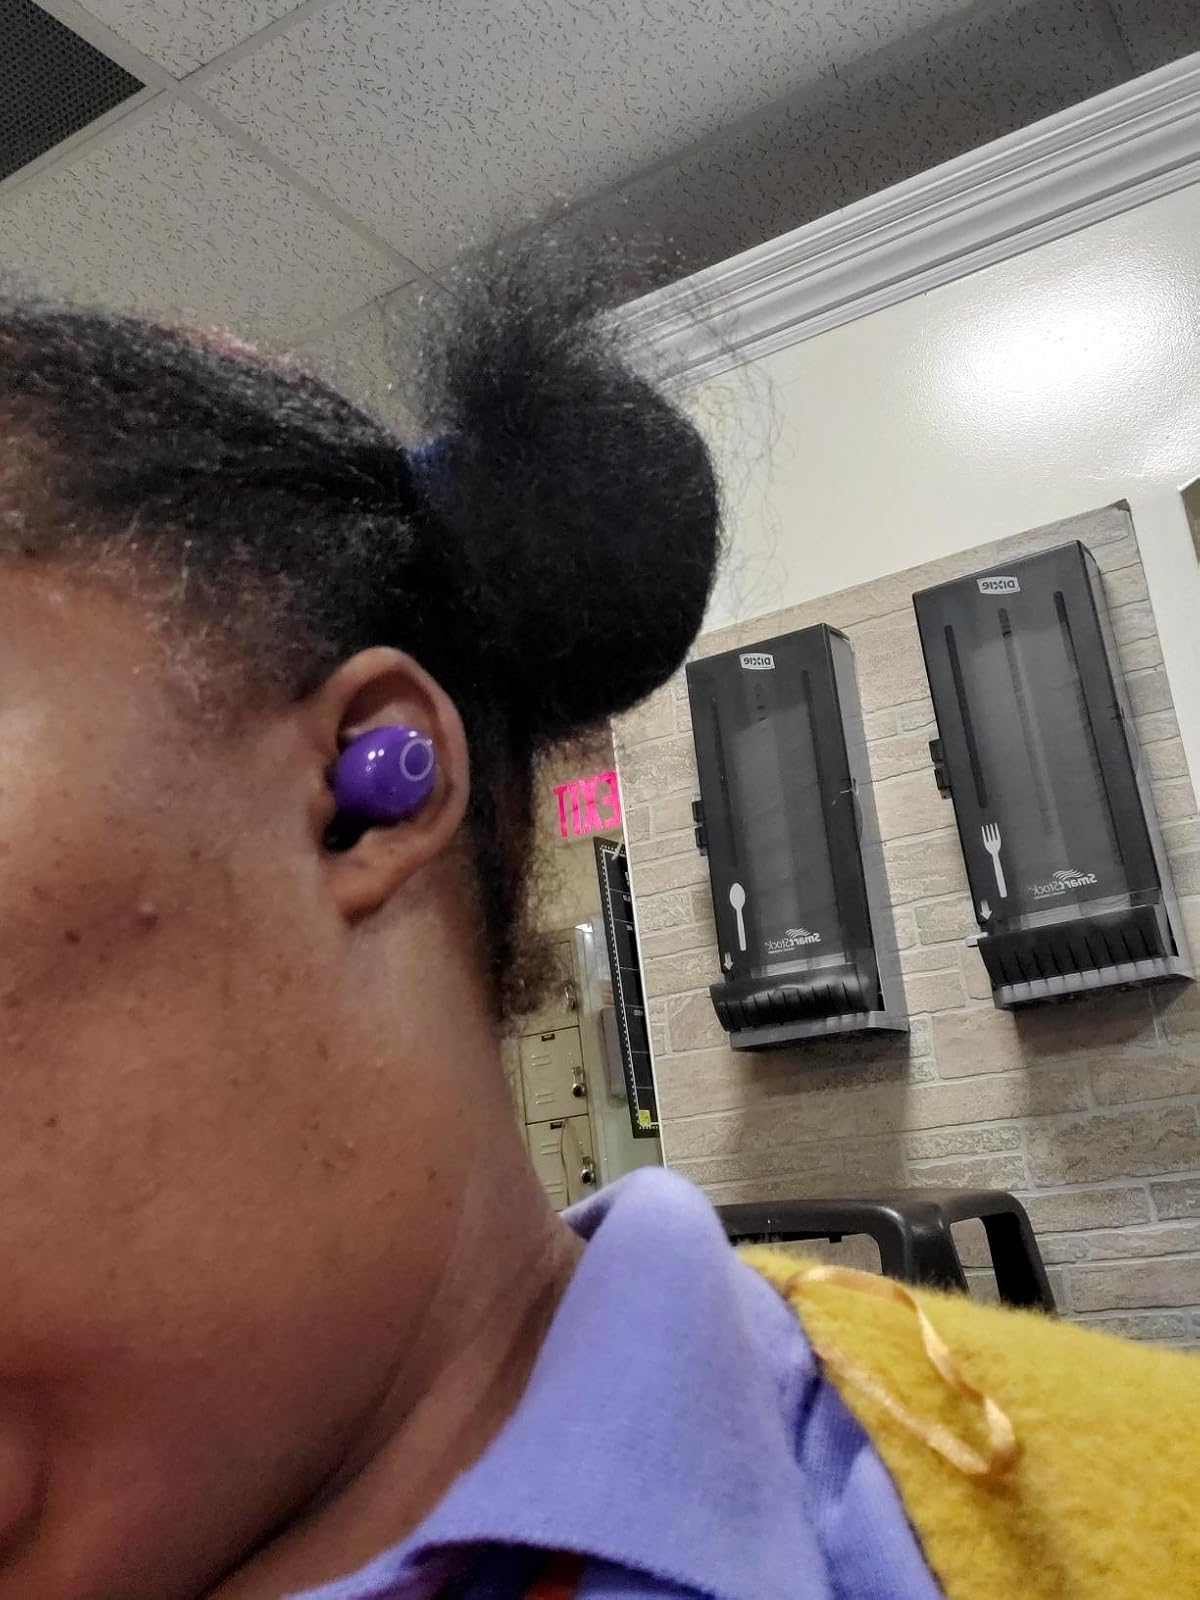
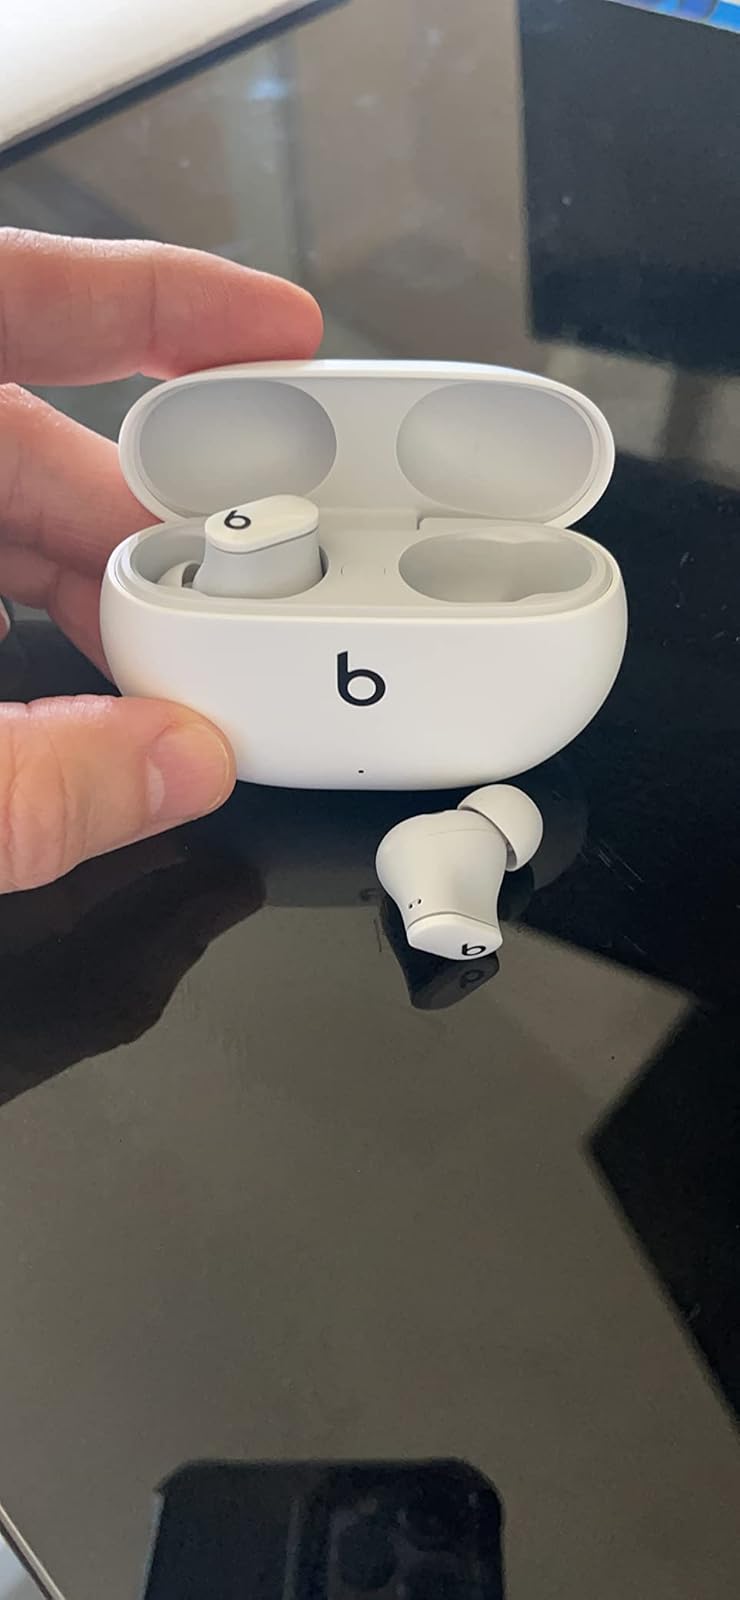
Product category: earbuds
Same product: no